Watts Hall

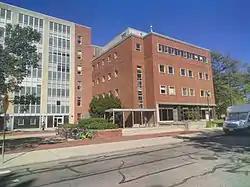
The south entrance to Watts Hall

Watts Hall was a building on the Ohio State University campus, in Columbus, Ohio, United States. The building was named after Arthur S. Watts, a former head of the Department of Ceramic Engineering, and former president of the American Ceramic Society. It housed the OSU Department of Materials Science and Engineering before being demolished in 2022 to make way for the second phase of the BMEC project.